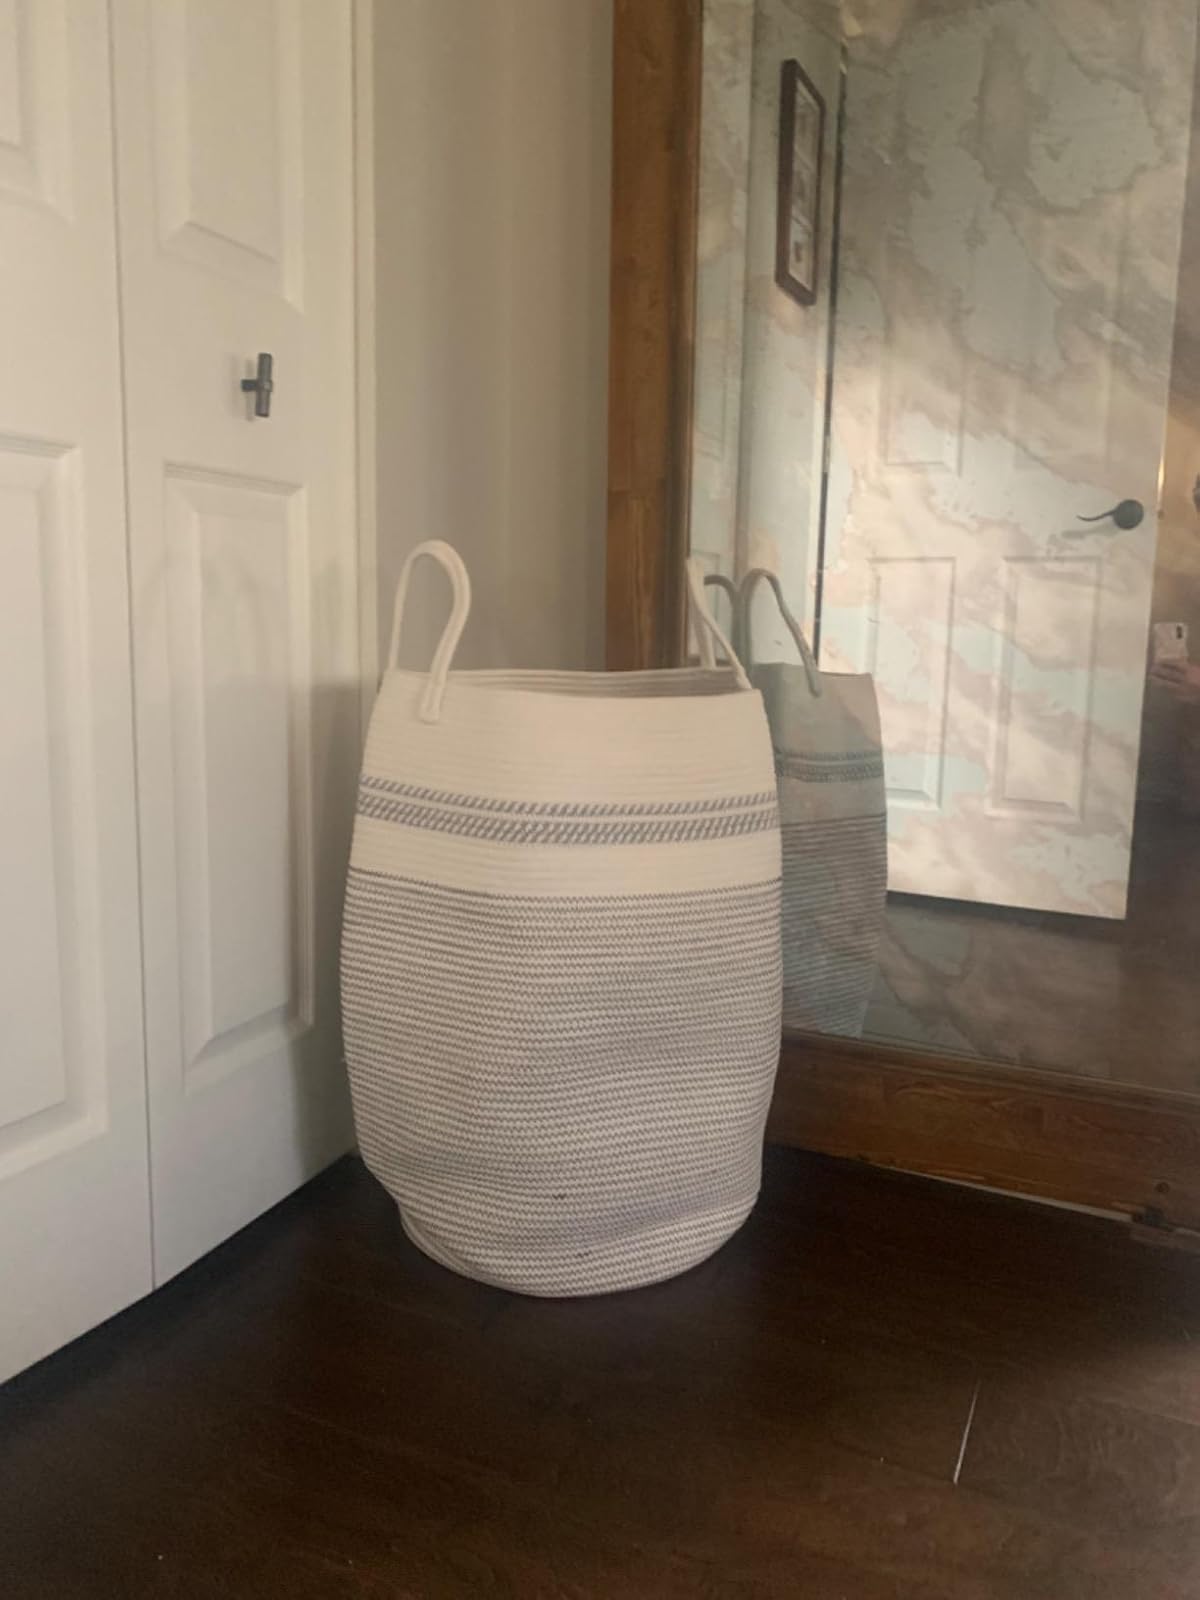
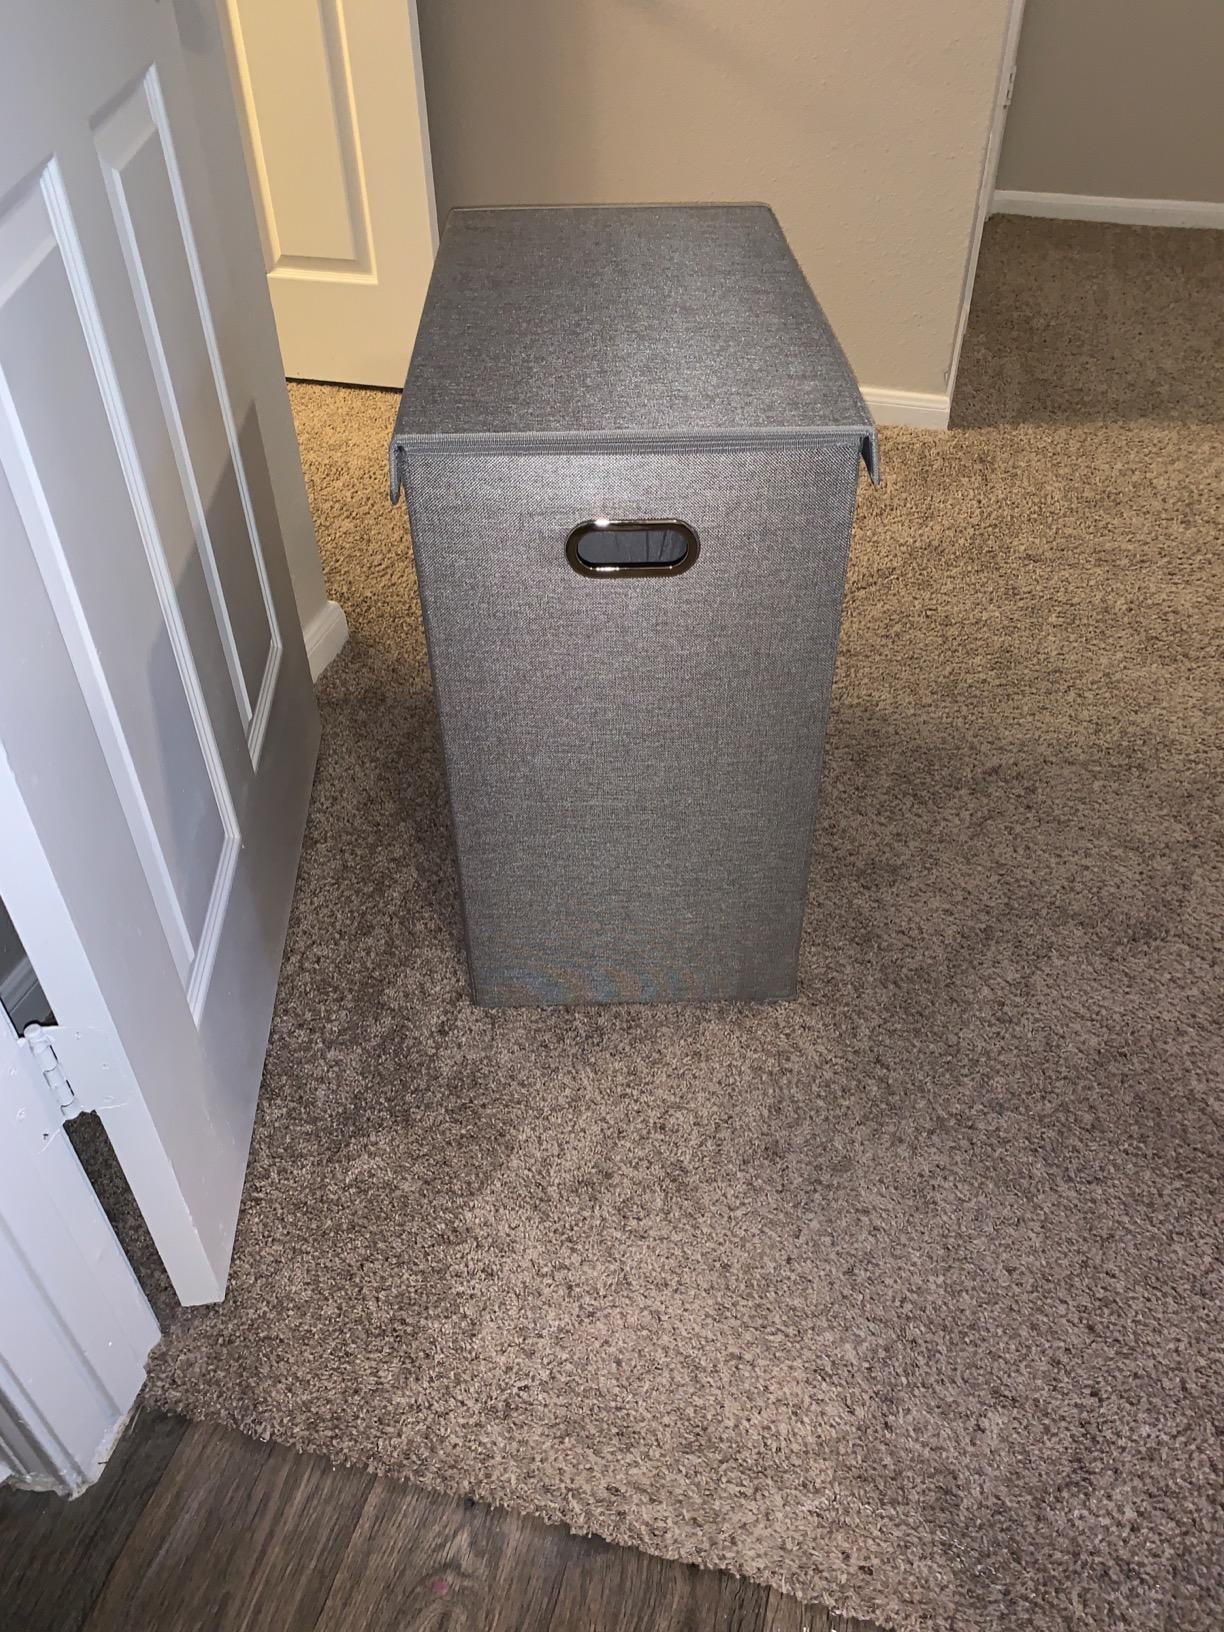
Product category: items_hamper
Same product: no